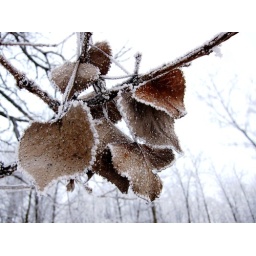
I like how the trees in the back ground seem to be raising toward the hanging leaves.